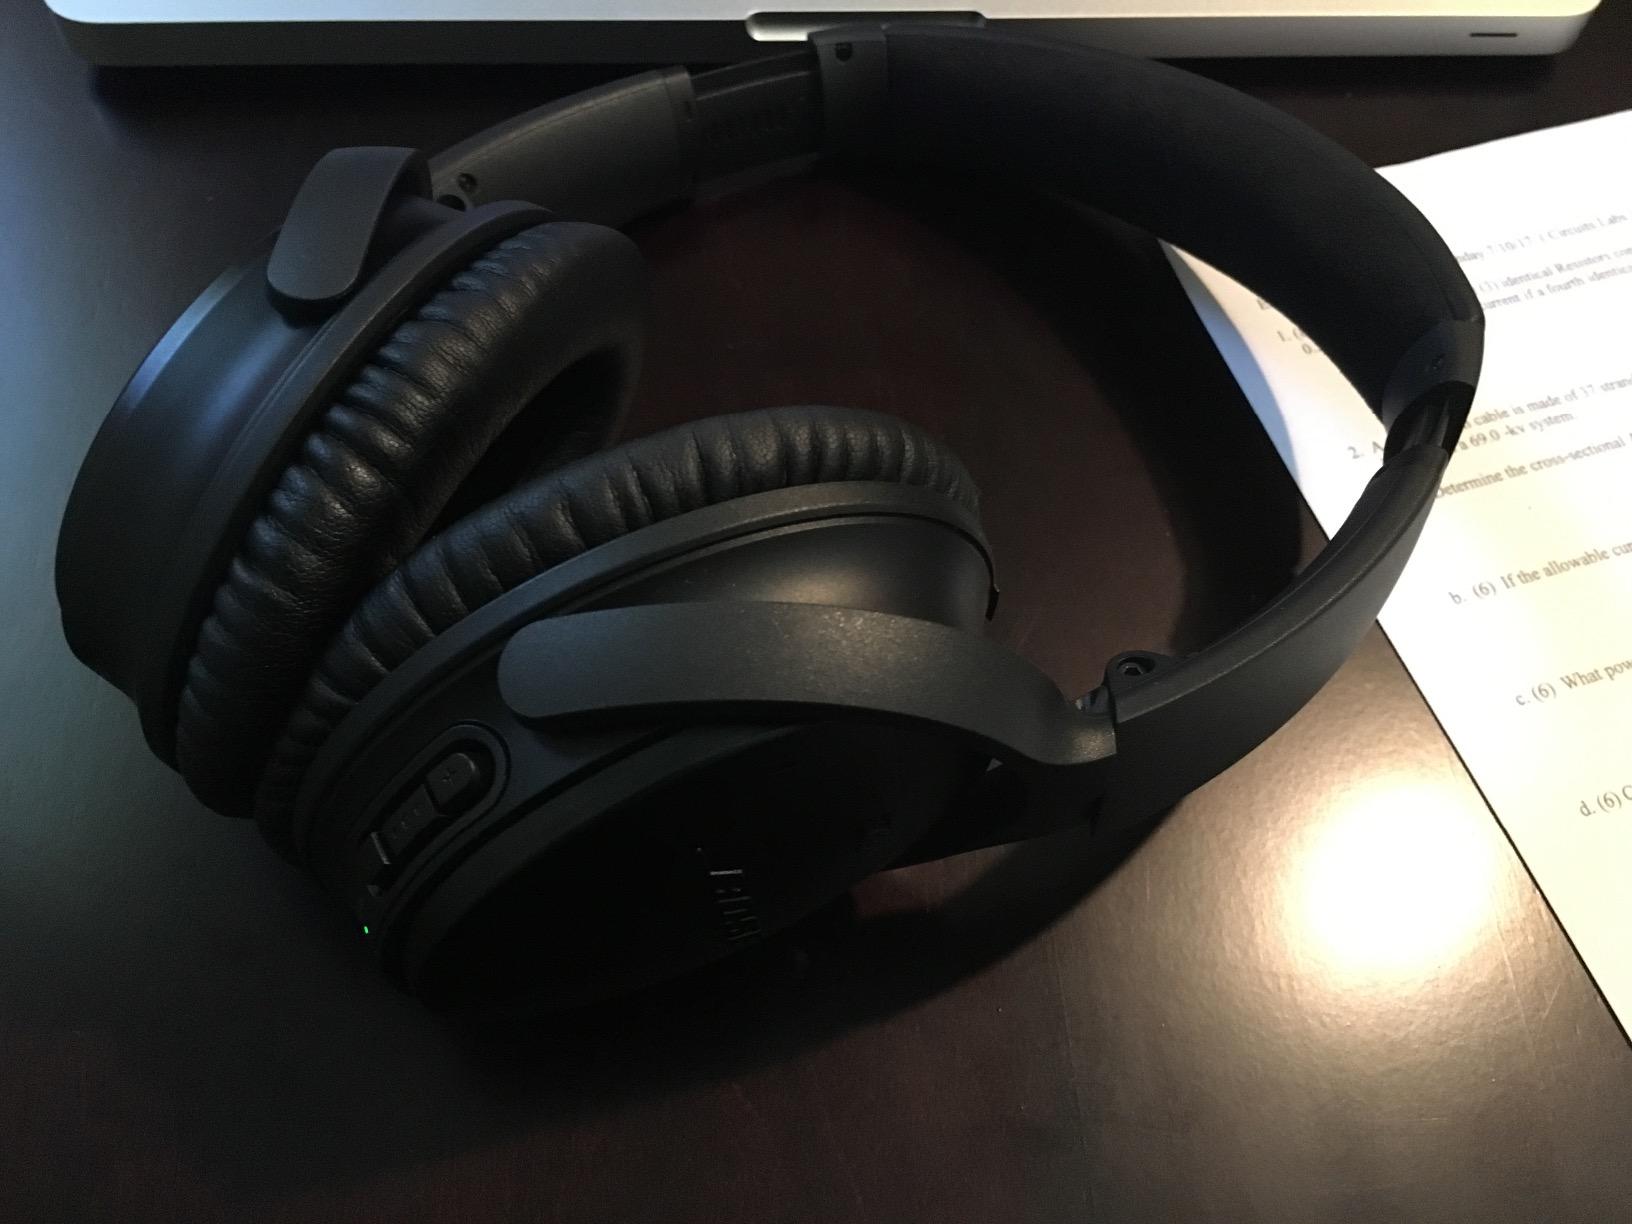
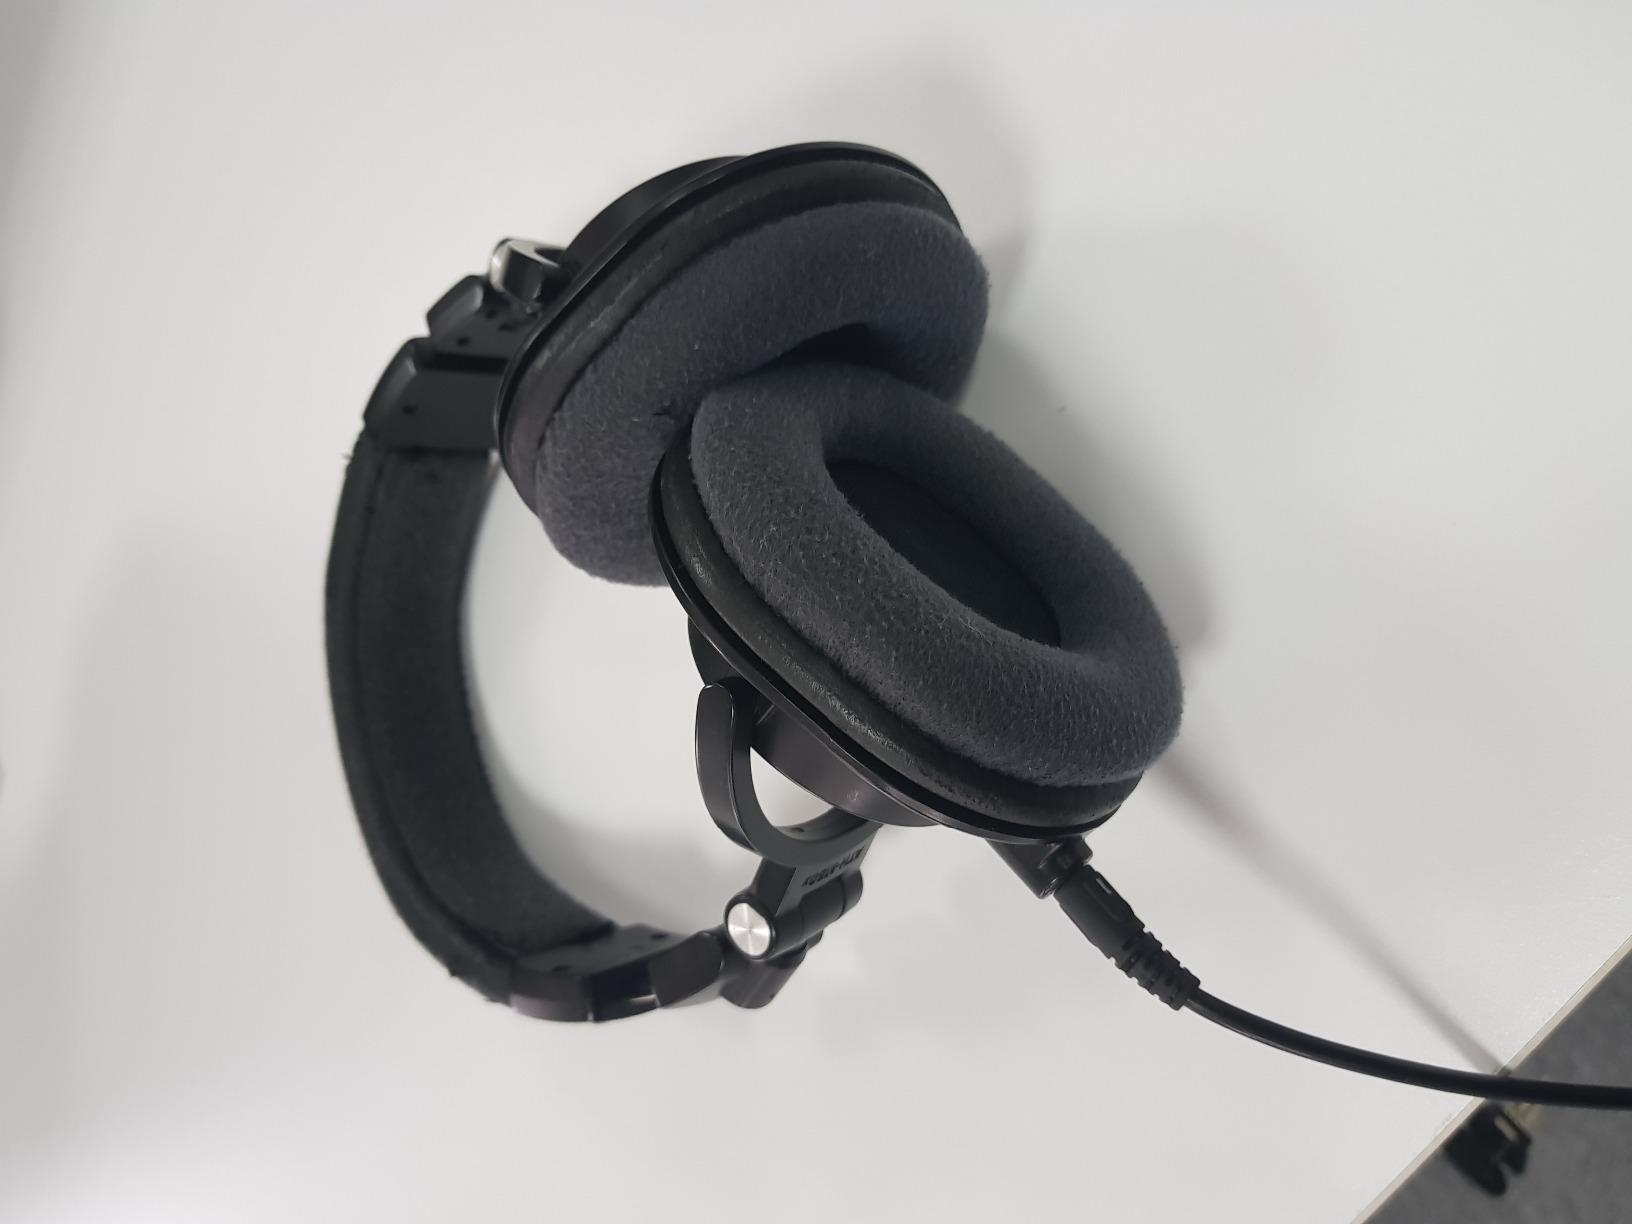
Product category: headphones
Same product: no